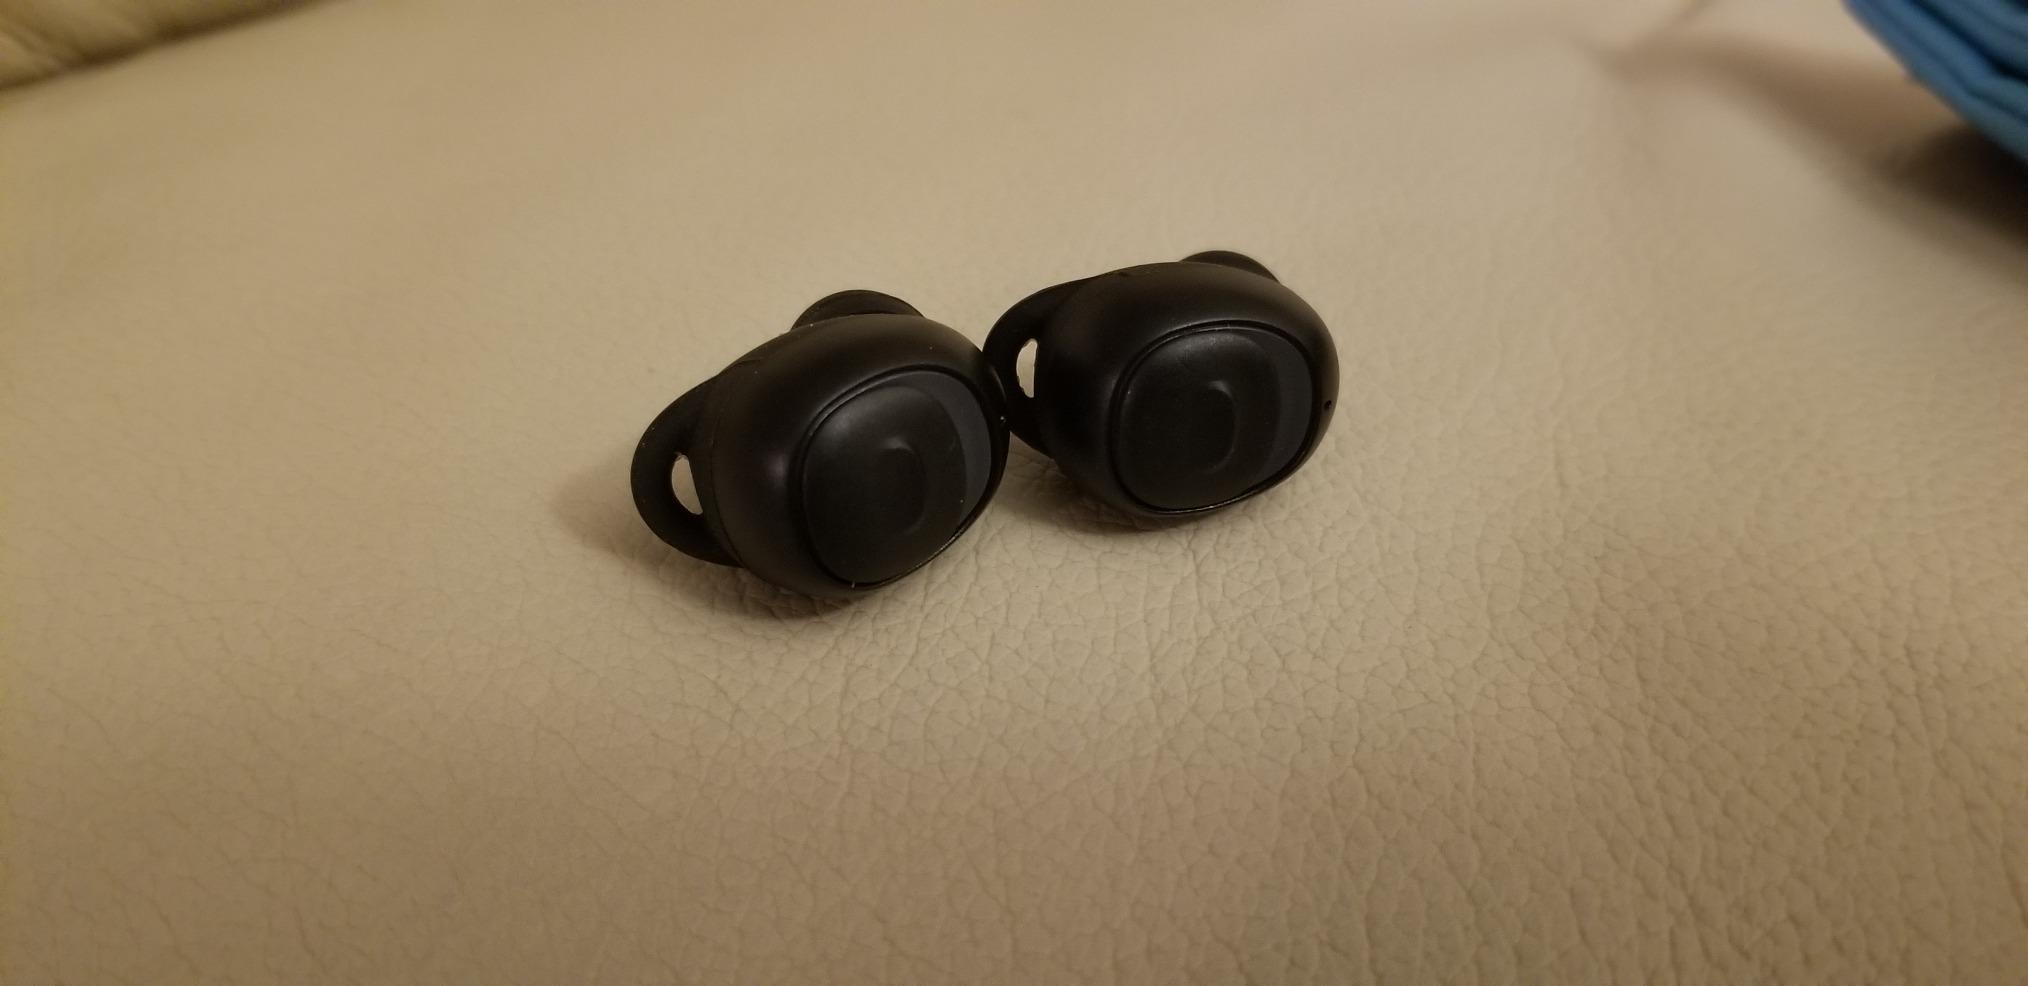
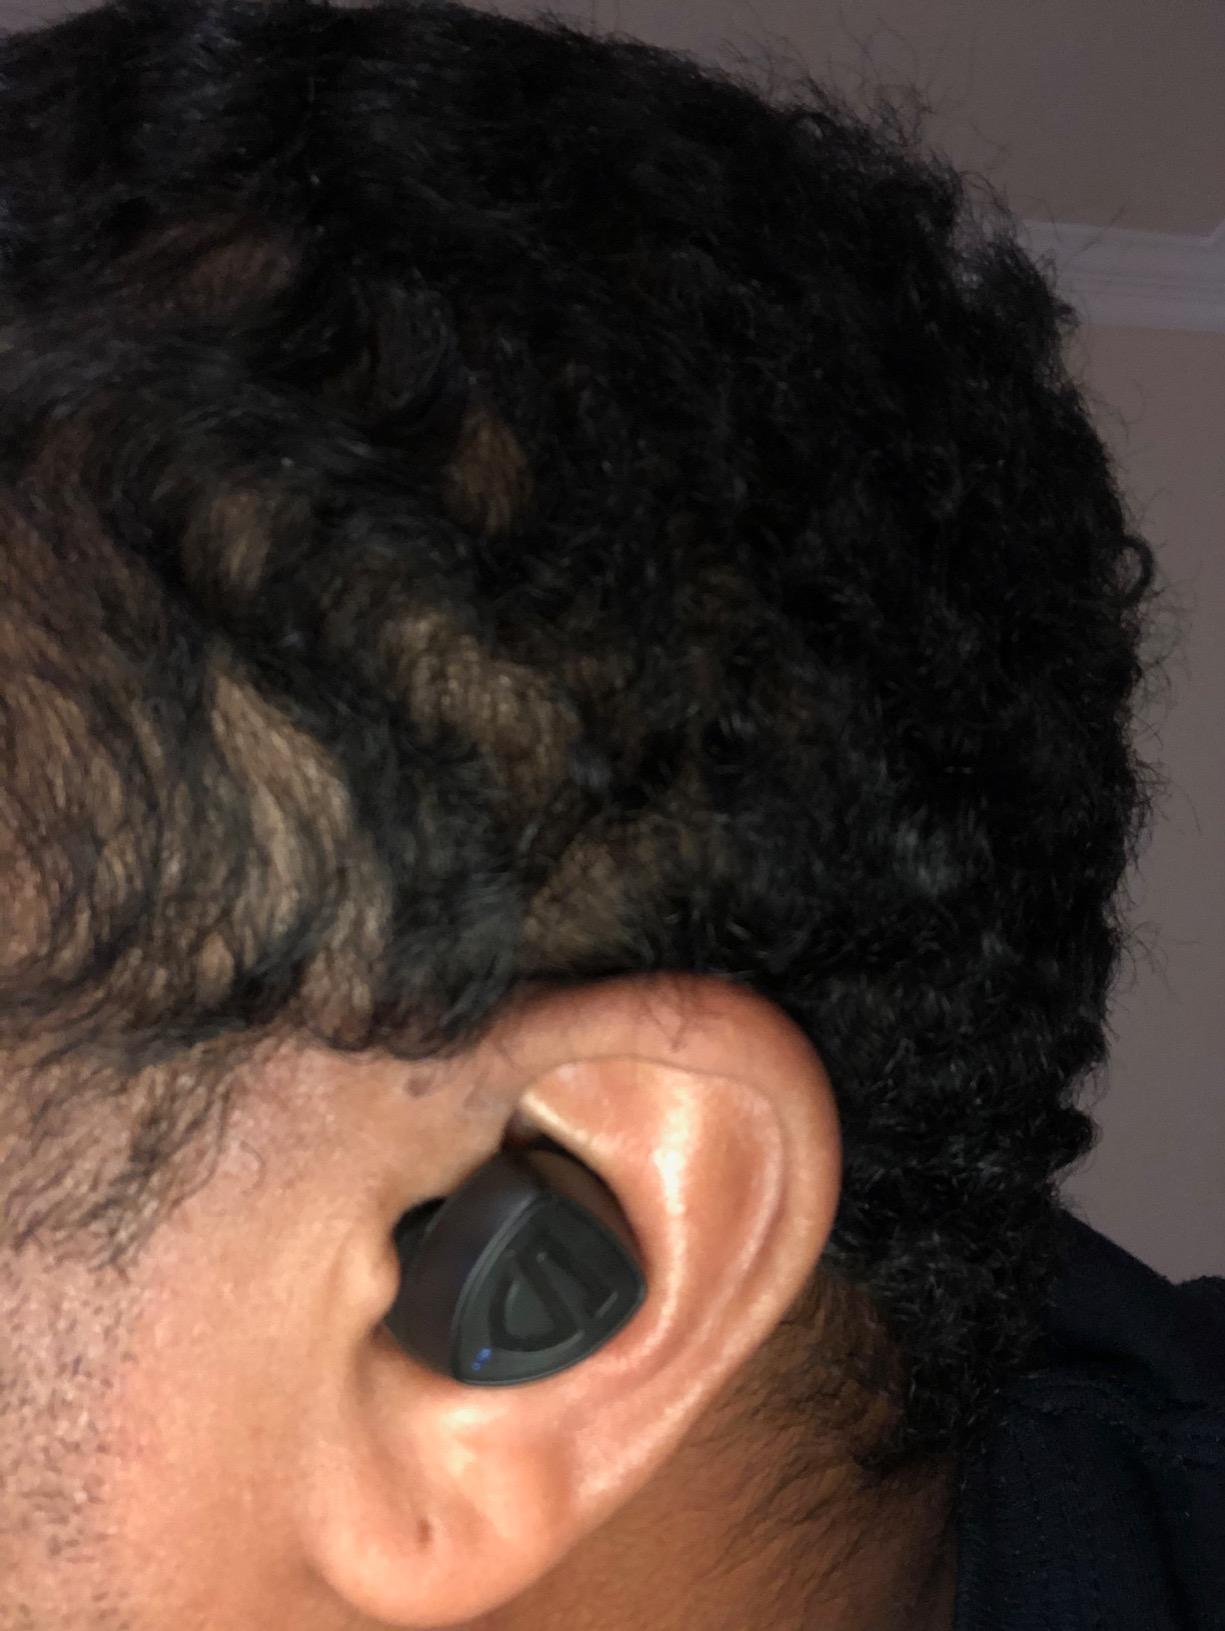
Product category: earbuds
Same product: no